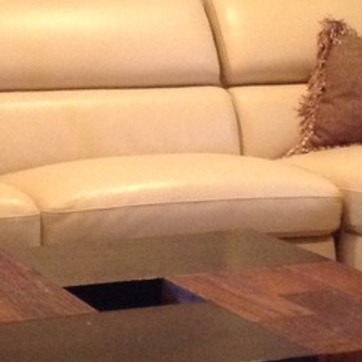
Material: leather